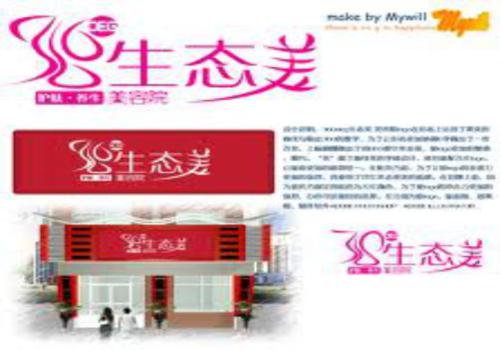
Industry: Necessities